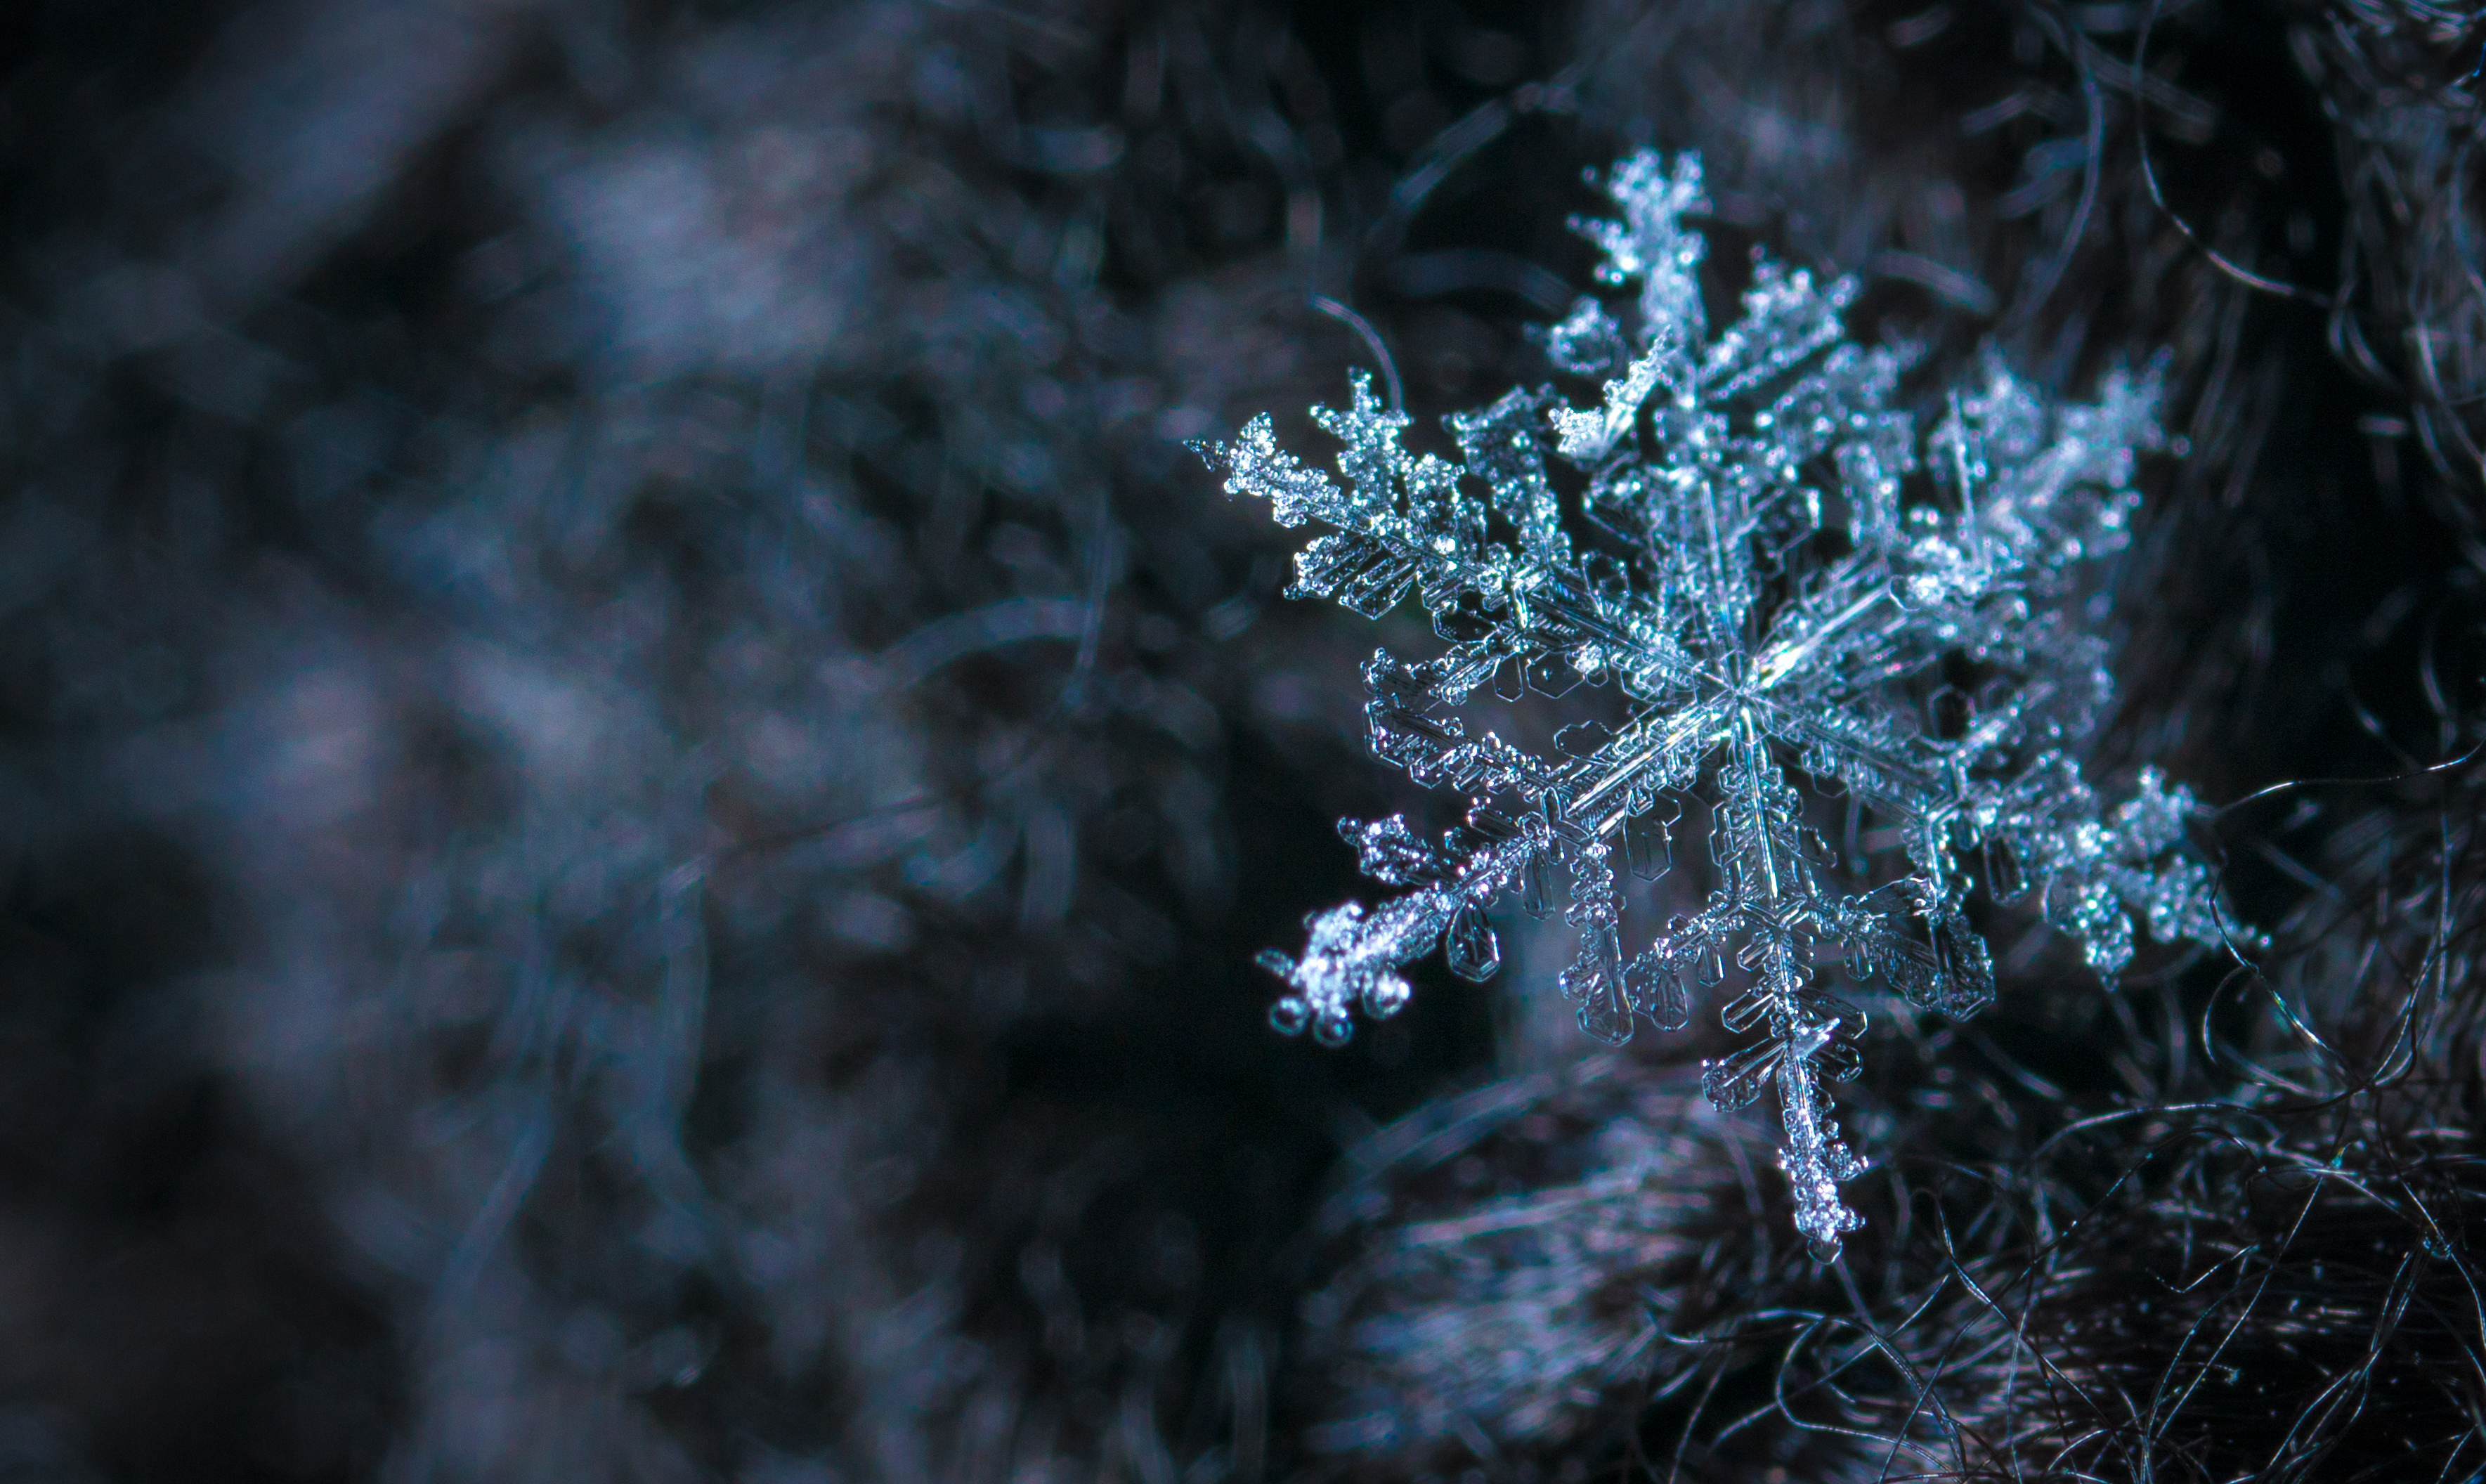
snow, macro, snowflake, nature, freezing, winter, frost, darkness, macro photography, close up, branch, atmosphere, tree, twig, computer wallpaper, night, pine family